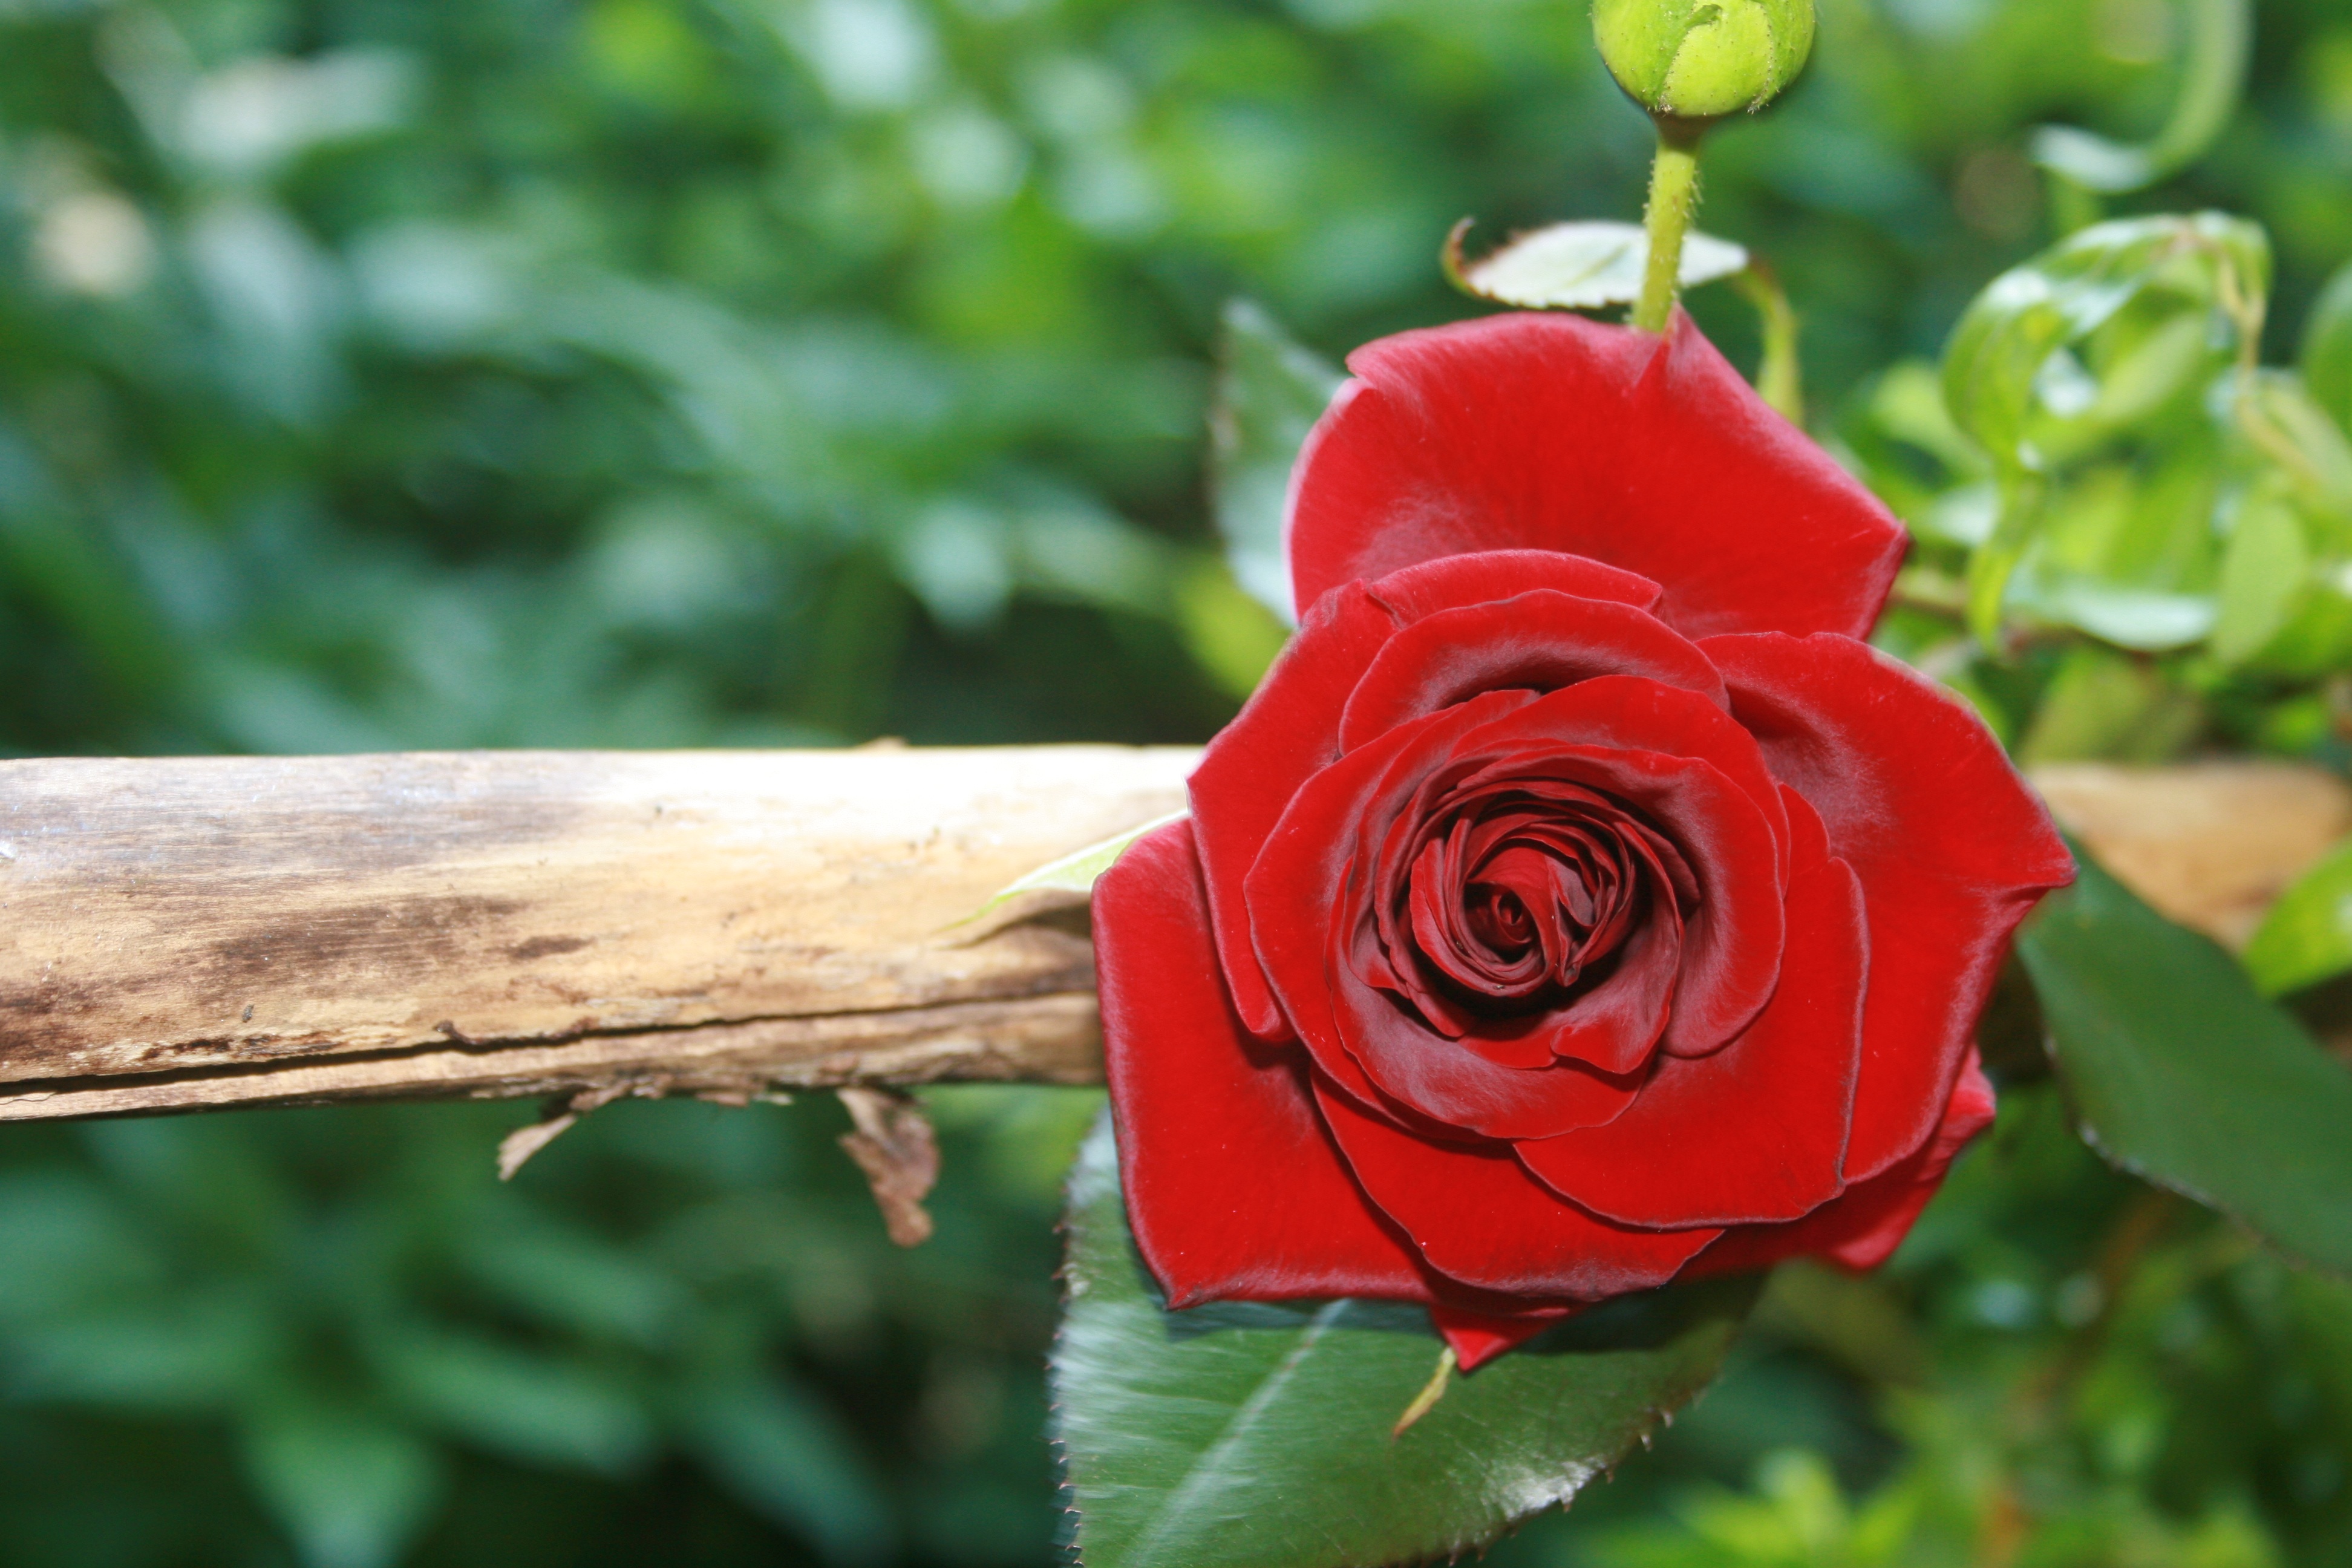
blossom, plant, leaf, flower, petal, bloom, love, rose, green, red, botany, flora, close up, macro photography, flowering plant, garden roses, rose family, plant stem, land plant